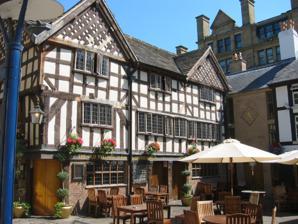
Building: The Old Wellington Inn
Country: United Kingdom
Year built: 1552
Half-timbered pub in Manchester, England The Old Wellington Inn The Old Wellington Inn, 2003 General information Type Public house Address 4 Cathedral Gates, Manchester , M3 1SW Year(s) built 1552 Renovated 1971, late 1990s Technical details Floor count 3 Designations Listed Building – Grade II Official name The Old Wellington Inn Designated 25 February 1952 Reference no. 1270698 Other information Public transit access Manchester Victoria Website Official website The Old Wellington Inn is a half-timbered pub in Manchester city centre , England. It is part of Shambles Square , which was created in 1999, and is near Manchester Cathedral . It is a Grade II listed building . History The oldest building of its kind in Manchester, The Old Wellington Inn was built in 1552 next to the market square which led off what is now Market Street , in what was known as the Shambles. In 1554, part of it became a draper 's shop, owned by the Byrom family, and the writer John Byrom was born there in 1692. The building had a third storey added to it in the 17th century. In 1830, the building became a licensed public house, known as The Vintners Arms, and later The Kenyon Vaults. By 1865, the ground floor of the building was known as The Wellington Inn, while the upper floors were used by makers of mathematical and optical instruments. Later, in 1897, the upper floors were used as a fishing tackle shop, known as "Ye Olde Fyshing Tackle Shoppe". The building was extended in the 18th century to house John Shaw's Punch House which, as the name suggests, was licensed for the sale of strong alcoholic punch , and became a meeting place for High Tories and possibly Jacobites . The customers usually assembled around 6 o'clock and, according to rule, called for "sixpennyworth of punch". John Shaw was a stickler for discipline, having formerly been a trooper and fought in the wars of Queen Anne's reign, and the rules of the establishment were strictly enforced. Eight o'clock was the hour fixed by law for closing and, as soon as the clock struck eight, Shaw would present himself before his guests and proclaim in a loud voice "Eight o'clock gentlemen, eight o'clock!" accompanying the announcement with the suggestive cracking of a horsewhip. This would normally soon clear the house but, if the cracking of the whip failed, his maid, Molly Owen, was ordered to use the contents of her mop bucket to "expedite the movement of the loiterer". When one Colonel Stanley was elected Member of Parliament for the county he took his friends to Shaw's, and when "Eight o'clock" was announced as usual, said that he hoped Mr Shaw would not press the matter on this special occasion. Shaw replied "Colonel Stanley, you are a lawmaker and should not be a lawbreaker, and if you and your friends do not leave the room in five minutes you will find your shoes full of water!" Within that time Molly came in with her mop bucket and the Colonel and his friends were required to beat a hasty retreat. Shaw was master of the punch house for 58 years until he died in 1796 at the age of 83. After Shaw's death the punch house was kept by Peter Fearnhead, with the assistance of Molly under the same rules, until it was sold about ten years later to William Goodall, who had been the proprietor of the Fleece Tavern at the opposite end of the Old Shambles. The new landlord demolished part of the building and converted the rest into The King's Head Tavern in 1807. It later became known as Sinclair's, until oysters were introduced to the menu in 1845 and it became Sinclair's Oyster Bar, the name it retains to this day. Many of the buildings in the market place were demolished in the Victorian era to make way for road improvements and the rest were destroyed in the Manchester Blitz in 1940, leaving the Old Shambles as one of the few pre-19th century buildings, and The Wellington Inn as the only surviving Tudor building in Manchester city centre . The buildings were both designated as Grade II listed buildings in 1952. On 22 July 1971, the process began of elevating the Old Shambles in order to fit with the development of 'The Market Place Centre'. This separate development was intended to provide a single level walk, from the Arndale Centre ; to which it was connected by a glass bridge over Corporation Street, and then on to Deansgate . The Old Wellington was underpinned with a concrete raft, designed by draughtsman Fred Kennedy, then raised half inch by half inch using hydraulic jacks for three months, until 27 October 1971 when it had been sufficiently raised a total of 5 feet (1.5 m). The Old Wellington Inn was reopened in 1981. Prior to the jacking operation, the entire internal structure of the whole block was removed and replaced by an internal, steel bracing framework. Only the curtain walling remained of the original Tudor building. Moreover, when rebuilt, it was necessary to do so to all the latest building regulations. Originally, due to centuries of settlement, there was not a straight line in the building. The floors, ceilings and windows were all awry, and there were several low beams in the bar area which had to be ducked under by all but the shortest clientele. The main one bore the legend 'Duck or Grouse'. It was damaged in the 1996 Manchester bombing , and was reopened in February 1997, with costs of £500,000 paid to repair the damage. However, in preparation for the city's development in the bomb's aftermath, it was decided that the building, alongside its neighbour Sinclair's Oyster Bar, should be dismantled and rebuilt 300 m (980 ft) towards the cathedral to form Shambles Square . The move was completed by November 1999, when the pub reopened. See also Greater Manchester portal Listed buildings in Manchester-M3 References Notes